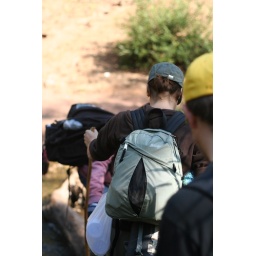
Crossing a river by walking along a log